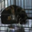
Label: cat